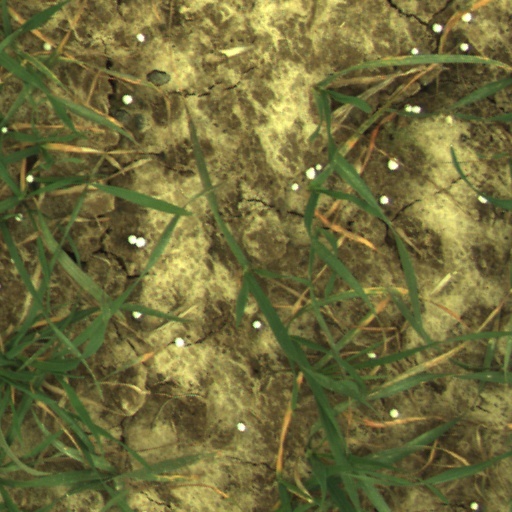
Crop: wheat